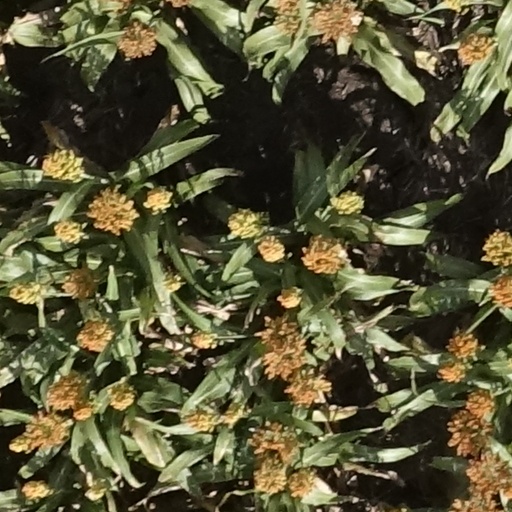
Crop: sorghum